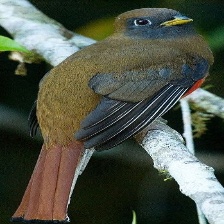
Species: ORANGE BREASTED TROGON
Scientific name: HARPACTES ORESKIOS